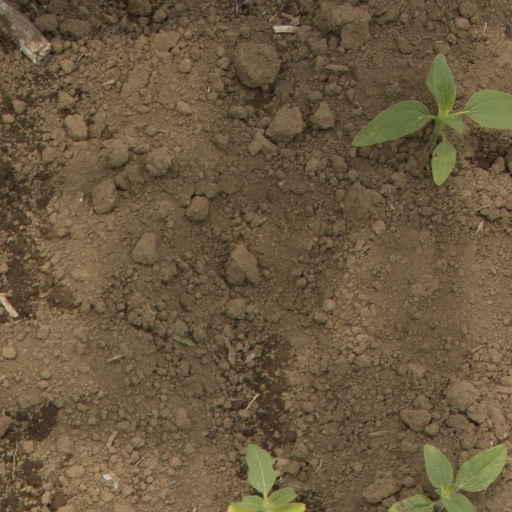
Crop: Jerusalem artichoke